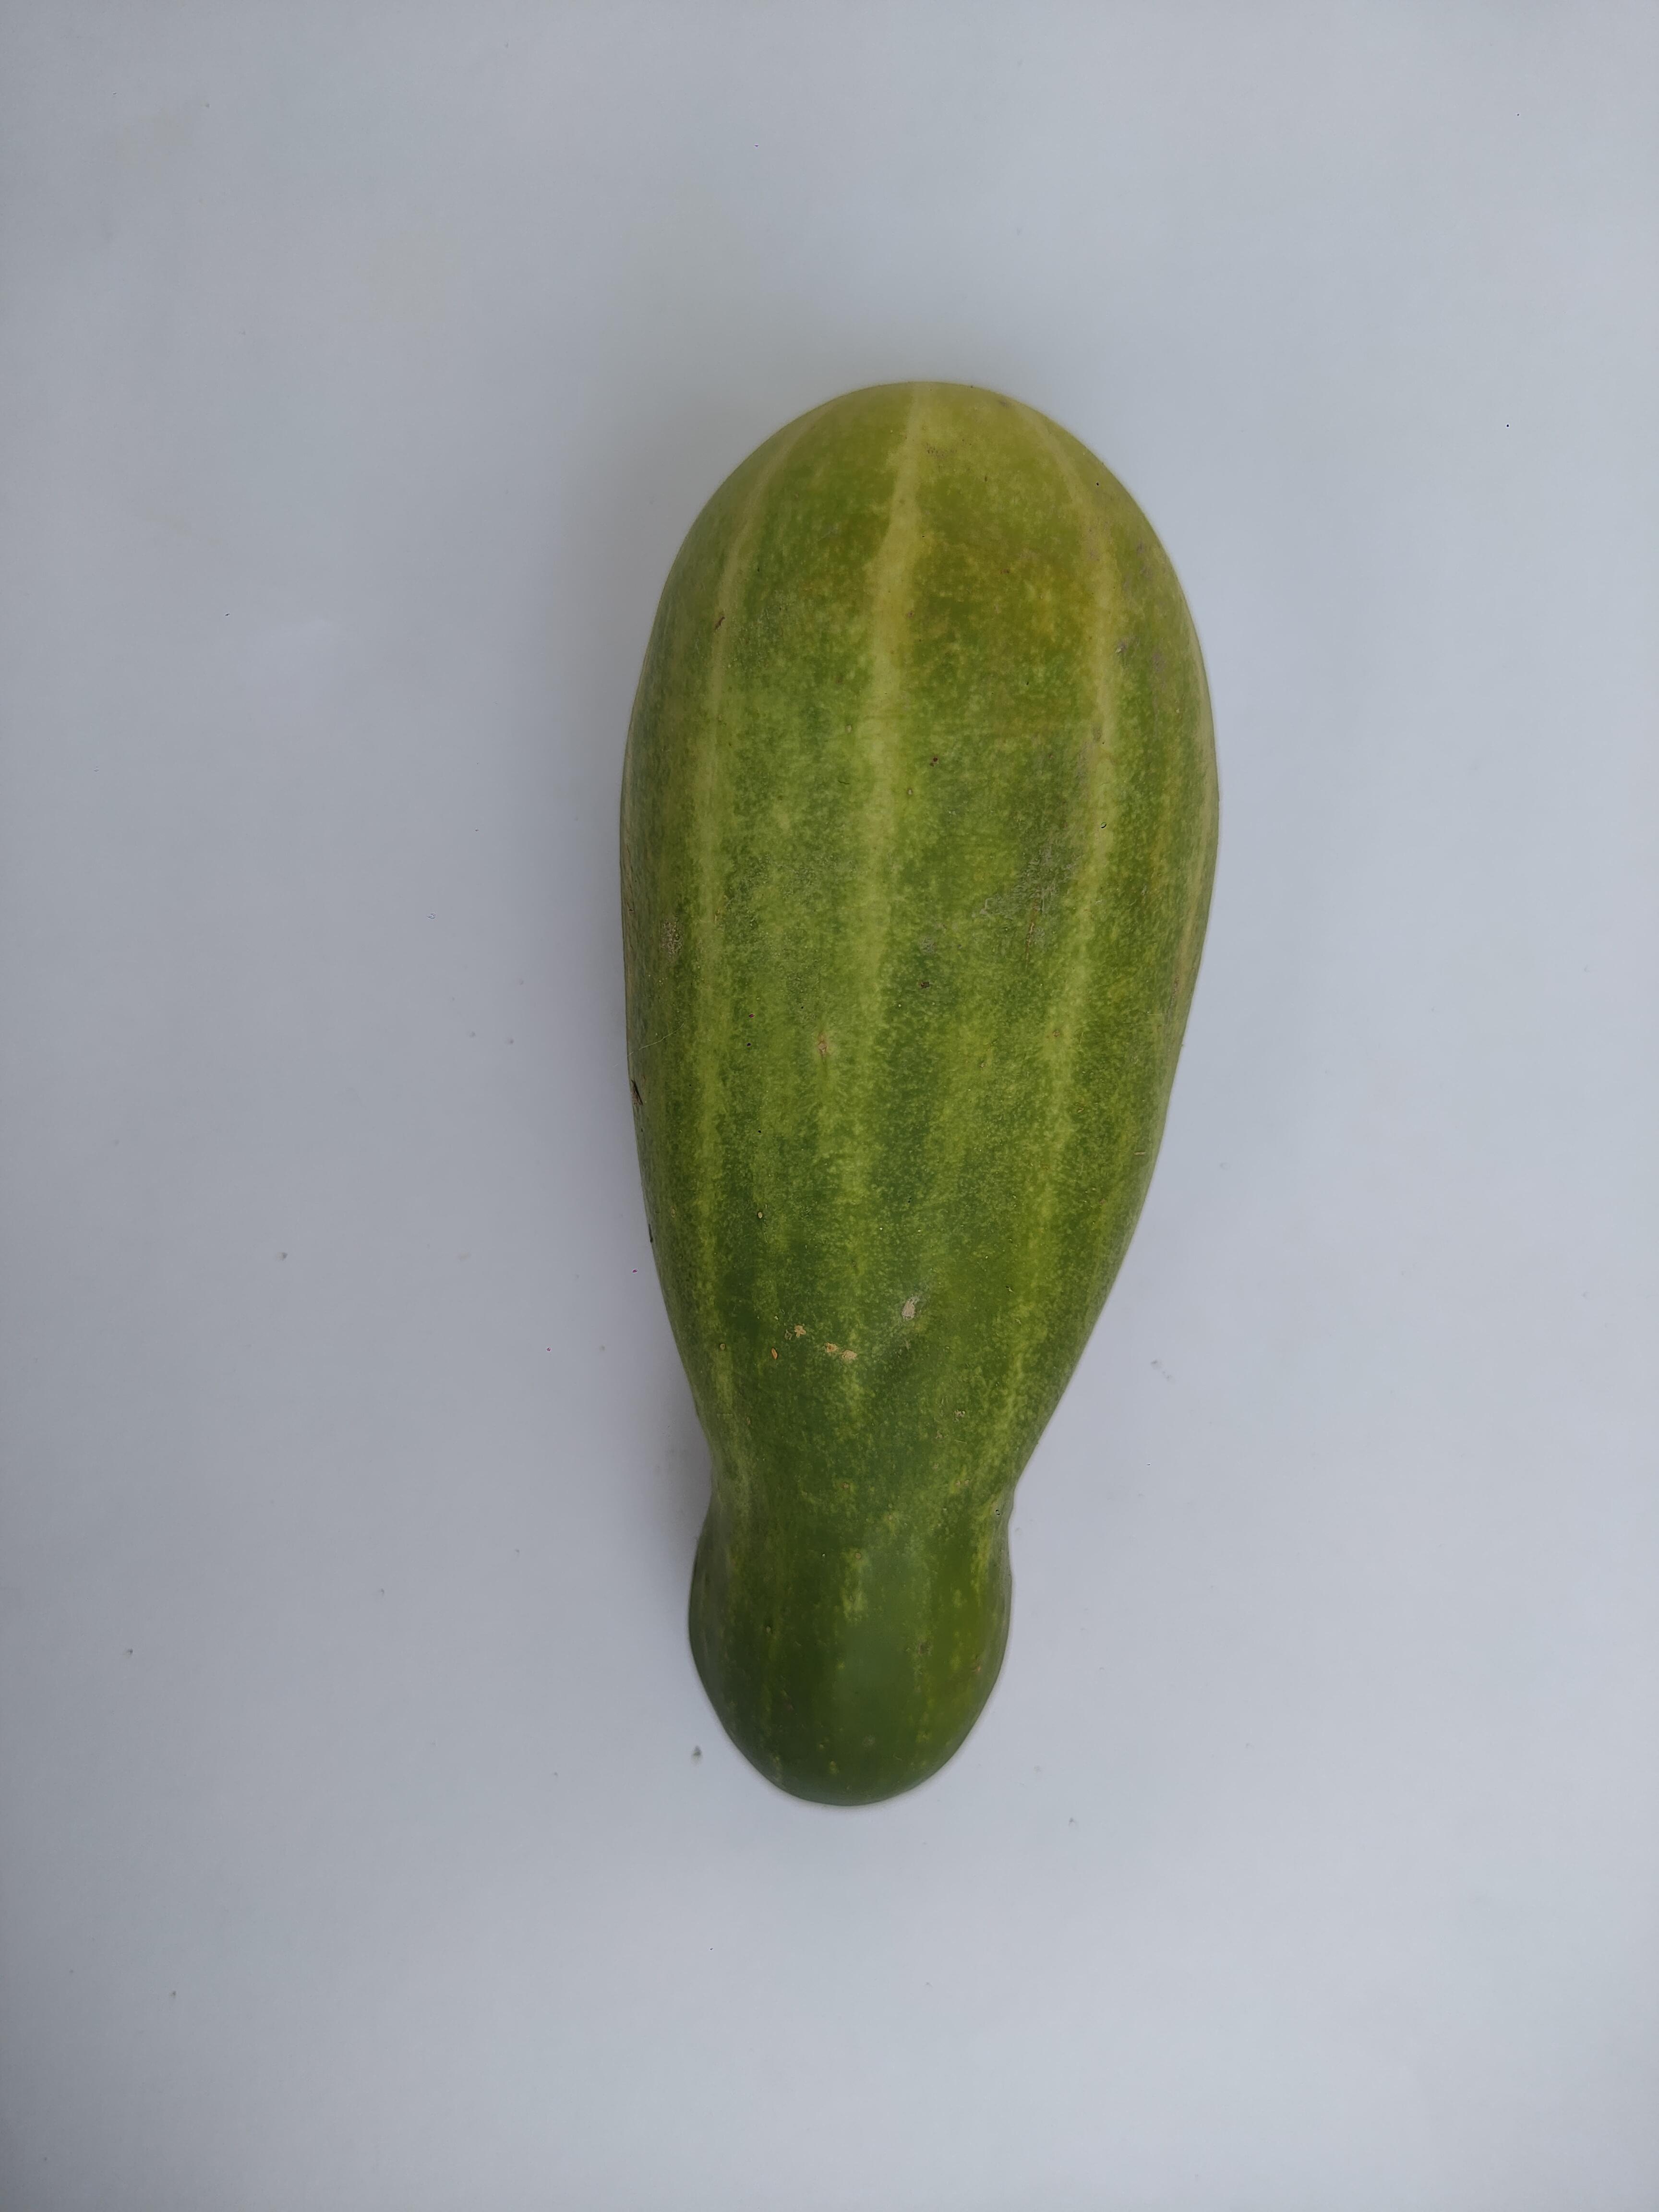
Label: Cucumber